The Rocky Horror Picture Show: Let's Do the Time Warp Again

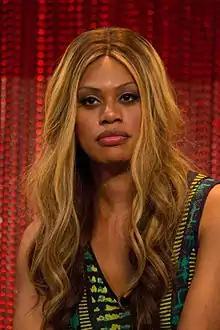
Laverne Cox portrayed Dr. Frank-N-Furter

Plans for a remake at Fox date back to 2002, when a 2003 release date was under consideration to mark the 30-year anniversary of the play which spawned the film, a remake for which former Broadway producer Gail Berman would have been involved as co-producer. MTV had also planned a remake, set for 2008 and for which Berman was again tapped to produce, but those plans also fell through.